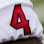
Number: 4